Siemens-Schuckert D.IV

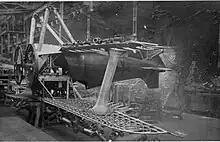
D.IIe undergoing stress testing

Three more prototypes were ordered, one D.IIe, with the original sized wings, and two D.IIc's, fitted with shorter and longer span wings. After completion in October 1917, the design proved promising and in December an order for twenty long-span D.IIc's was placed with a smaller 4-bladed propeller that allowed for shorter landing gear legs. Deliveries of these aircraft, now known as D.III, began in January and were followed by an additional order for thirty in February.